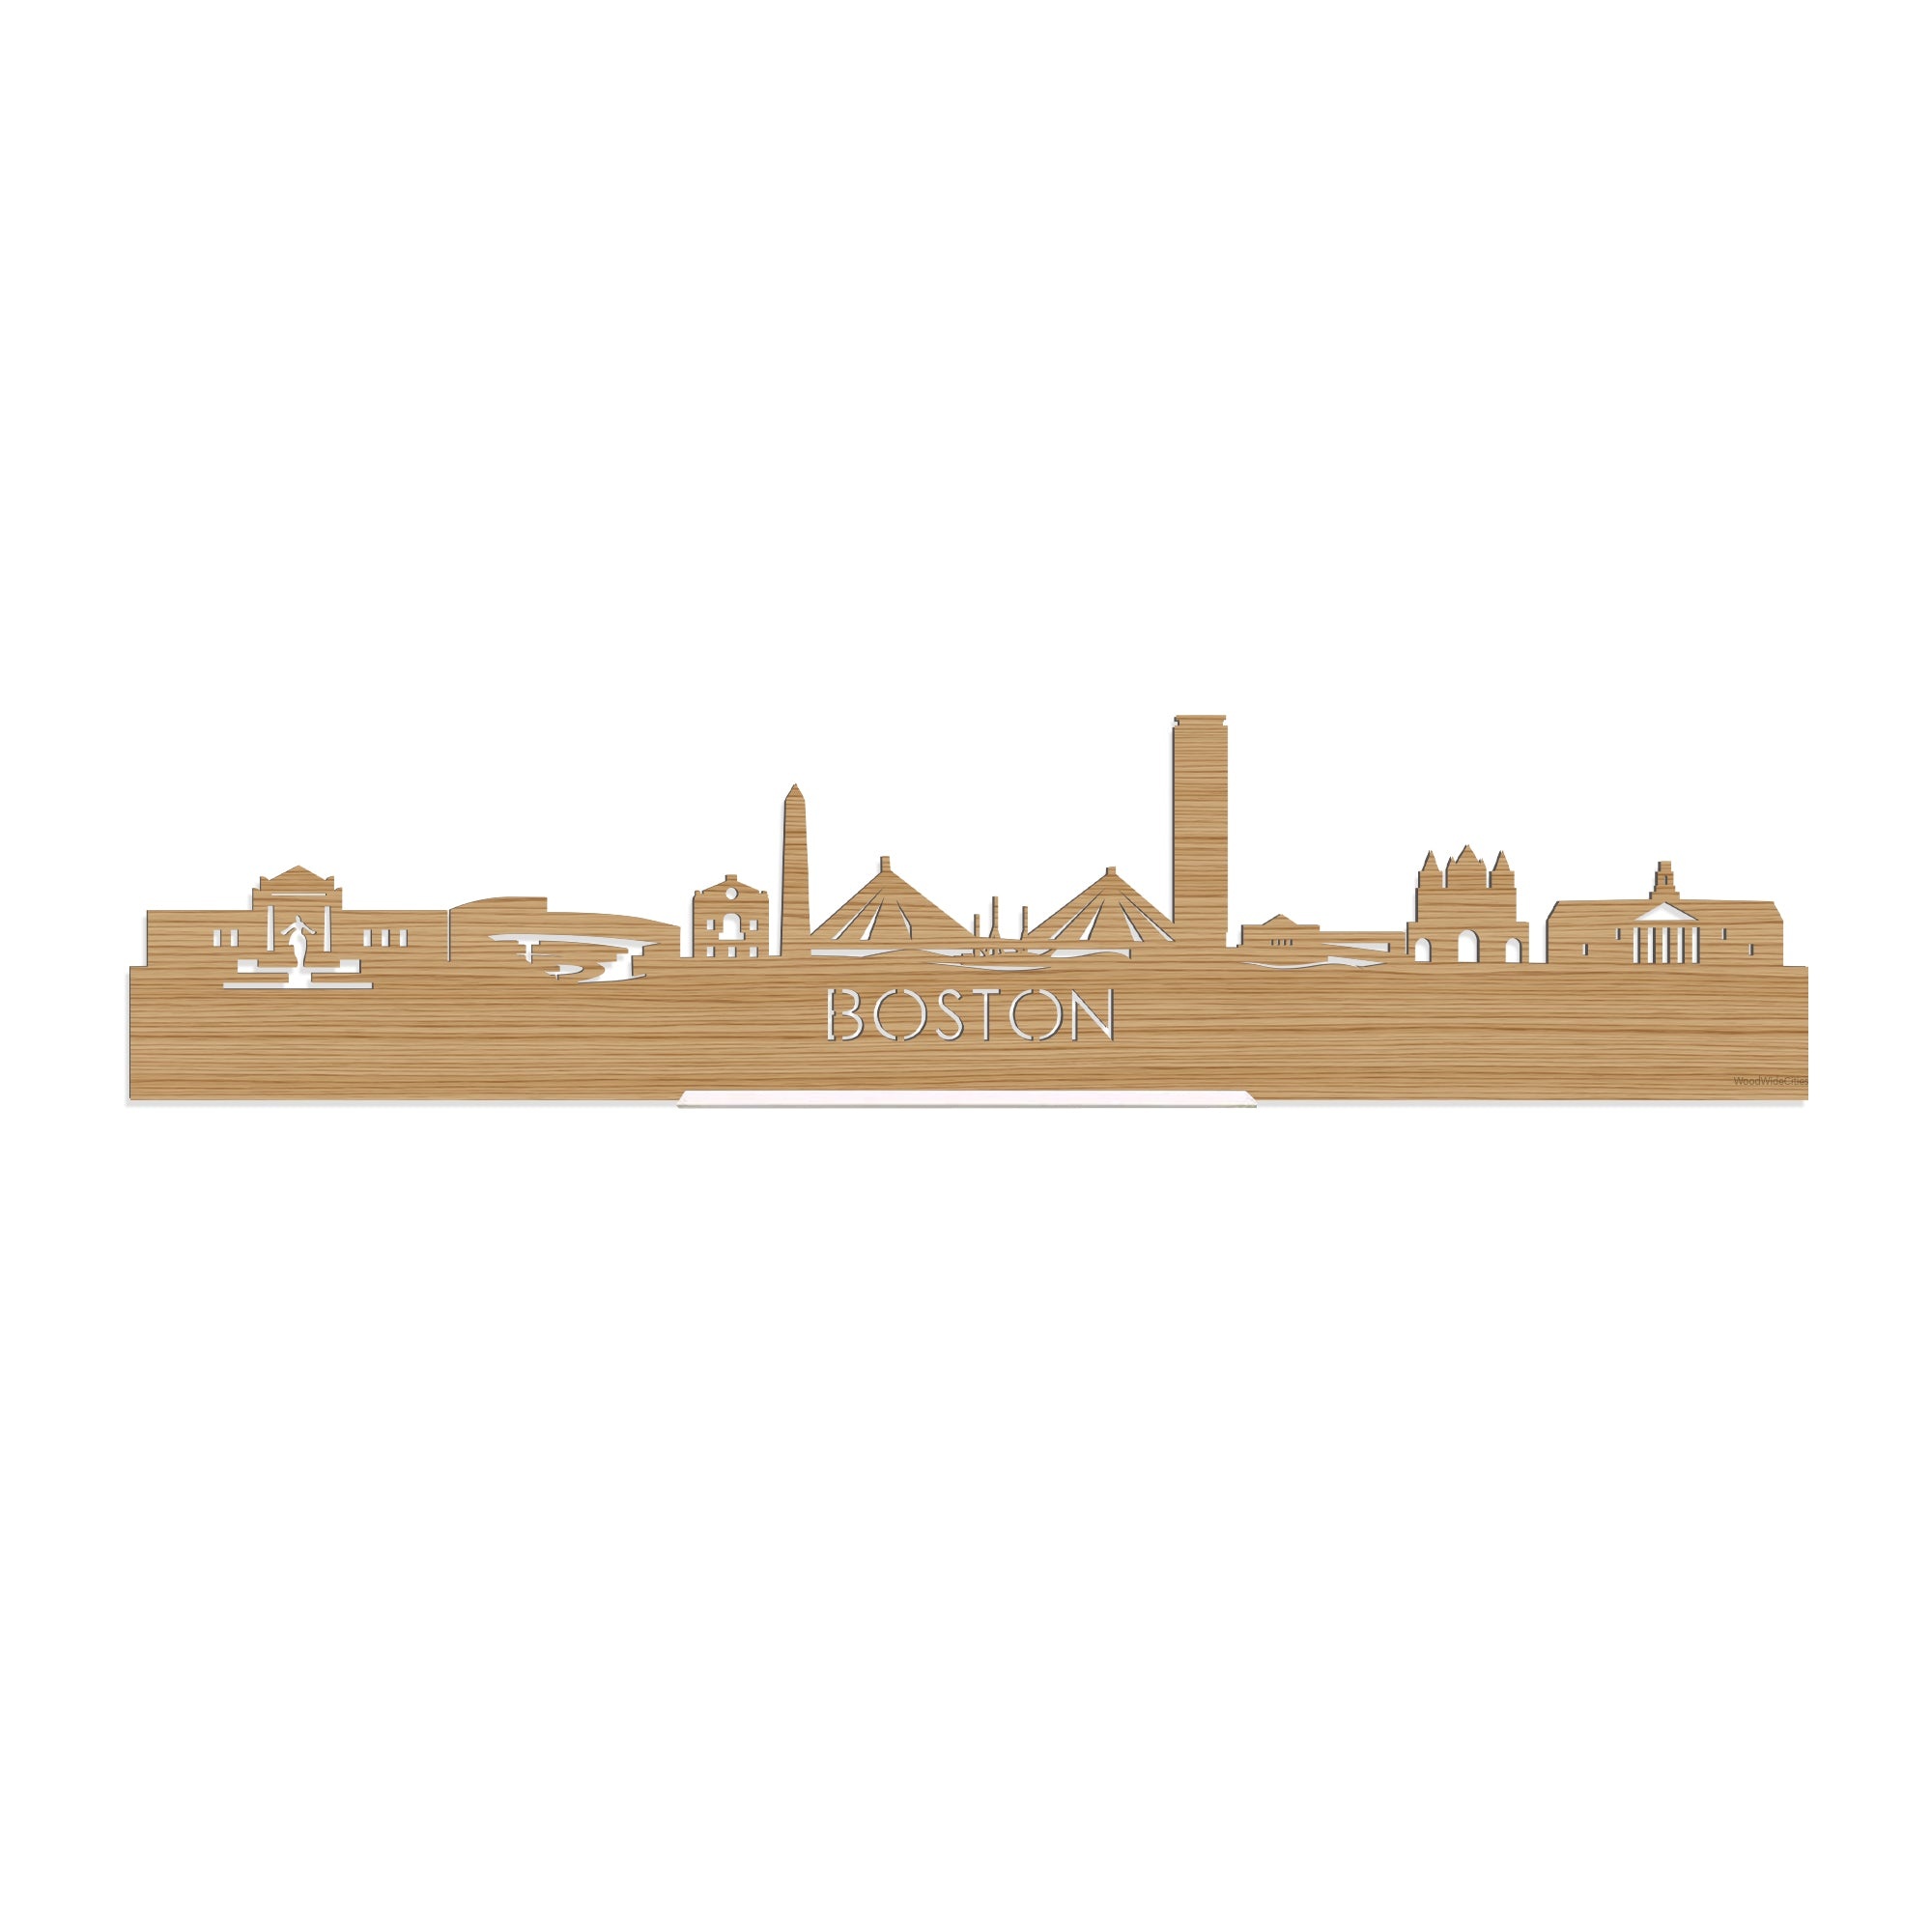
Standing Skyline Boston Bamboe
Eyecatcher in huis Met de Standing Skyline Boston Bamboe heb je een echte eyecatcher in huis. Het is een mooie herinnering aan je geboorteplaats, een aandenken van die te gekke reis. Een leuk afscheidscadeau voor je collega die met pensioen gaat of van baan verwisseld, een bijzonder geschenk voor Moeder-, of Vaderdag en andere mijlpalen zoals trouwerijen, het behalen van diploma’s en het vieren van zoveel jaar huwelijk, een spetterend cadeau voor je dochter die gaat studeren in een andere stad of voor de housewarming van jouw vrienden. Geef je deze skyline cadeau, dan steel jij gegarandeerd de show! Hoogtepunten van Boston Je herkent ze vast allemaal; de hoogtepunten van deze geliefde plaats: Museum of Fine Arts, Fenway Park, Old State House, Bunker Hill Monument, Leonard P. Zakim Bunker Hill Bridge en USS Constitution, Prudential Tower, Boston Tea party Boats/Museum, Trinity Church, Harvard University. De skyline is gemaakt in samenwerking met inwoners uit Boston en het silhouet komt uit het creatieve brein van onze eigen kunstenares. Met liefde gemaakt! Duurzame Dutch Design De skyline van Boston is verkrijgbaar in verschillende soorten hout: zwart MDF, eiken, bamboe, noten en palissander. De houtsoorten zijn duurzaam, ecologisch en gekeurd. Dat vinden wij belangrijk! Bij het produceren van houten decoraties komen geen schadelijke stoffen vrij, hout gaat langer mee en het is biologisch afbreekbaar. Daarnaast is de houten afwerking bij elke skyline anders. Dat maakt jouw skyline uniek! Specificaties 5mm Amerikaans gefineerd bamboehout Inclusief luxe metalen voetstuk om neer te zetten Geleverd met twee kleine spijkertjes om hem op te hangen Zwevend effect van de ondergrond
Brand: WoodWideCities
Category: Home & Garden > Decor > Weather Vanes & Roof Decor > Roof Decors